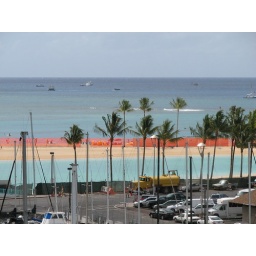
Lagoon under construction - other side of orange fence is waikiki beach